Fisk metallic burial case

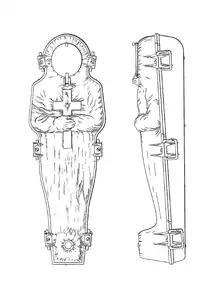
Fisk metallic burial case, from U.S. Patent 5920

Fisk metallic burial cases were patented in 1848 by Almond Dunbar Fisk and manufactured in Providence, Rhode Island. The cast iron coffins or burial cases were popular in the mid–19th century among wealthier families. While pine coffins in the 1850s would have cost around $2, a Fisk coffin could command a price upwards of $100. Nonetheless, the metallic coffins were highly desirable by more affluent individuals and families for their potential to deter grave robbers.